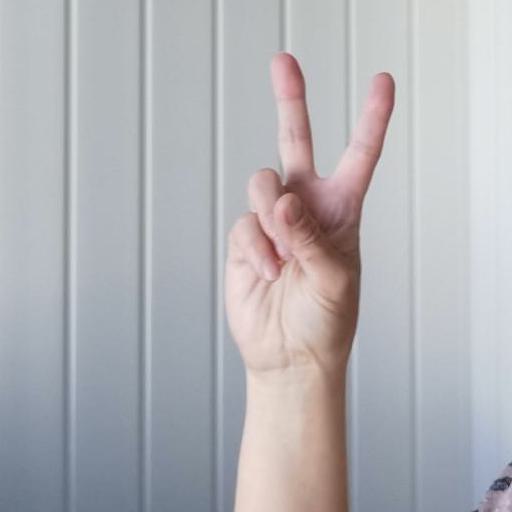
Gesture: peace